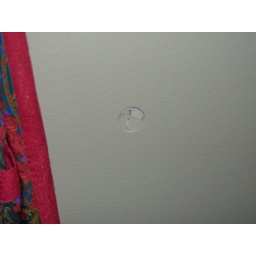
Hole in the wall behind the master bedroom door.